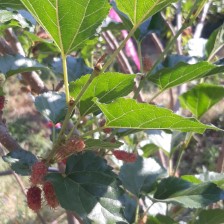
Variety: ChiangMai60